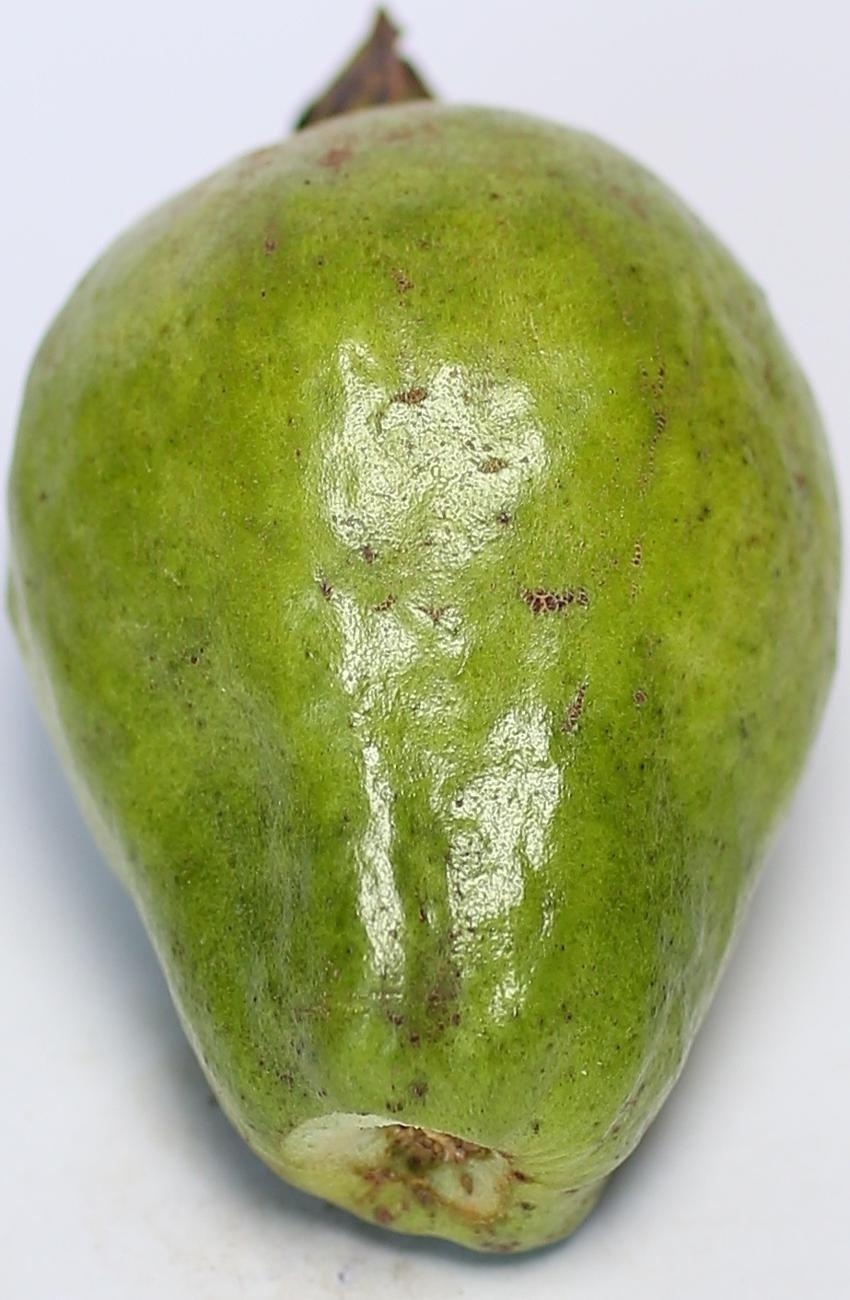
Maturity: green
Variety: local-sindhi